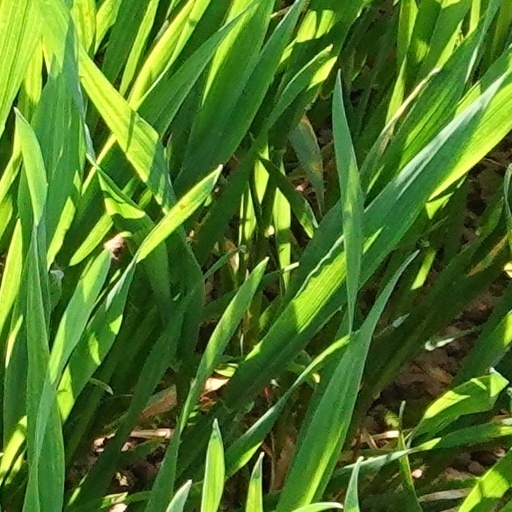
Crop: wheat